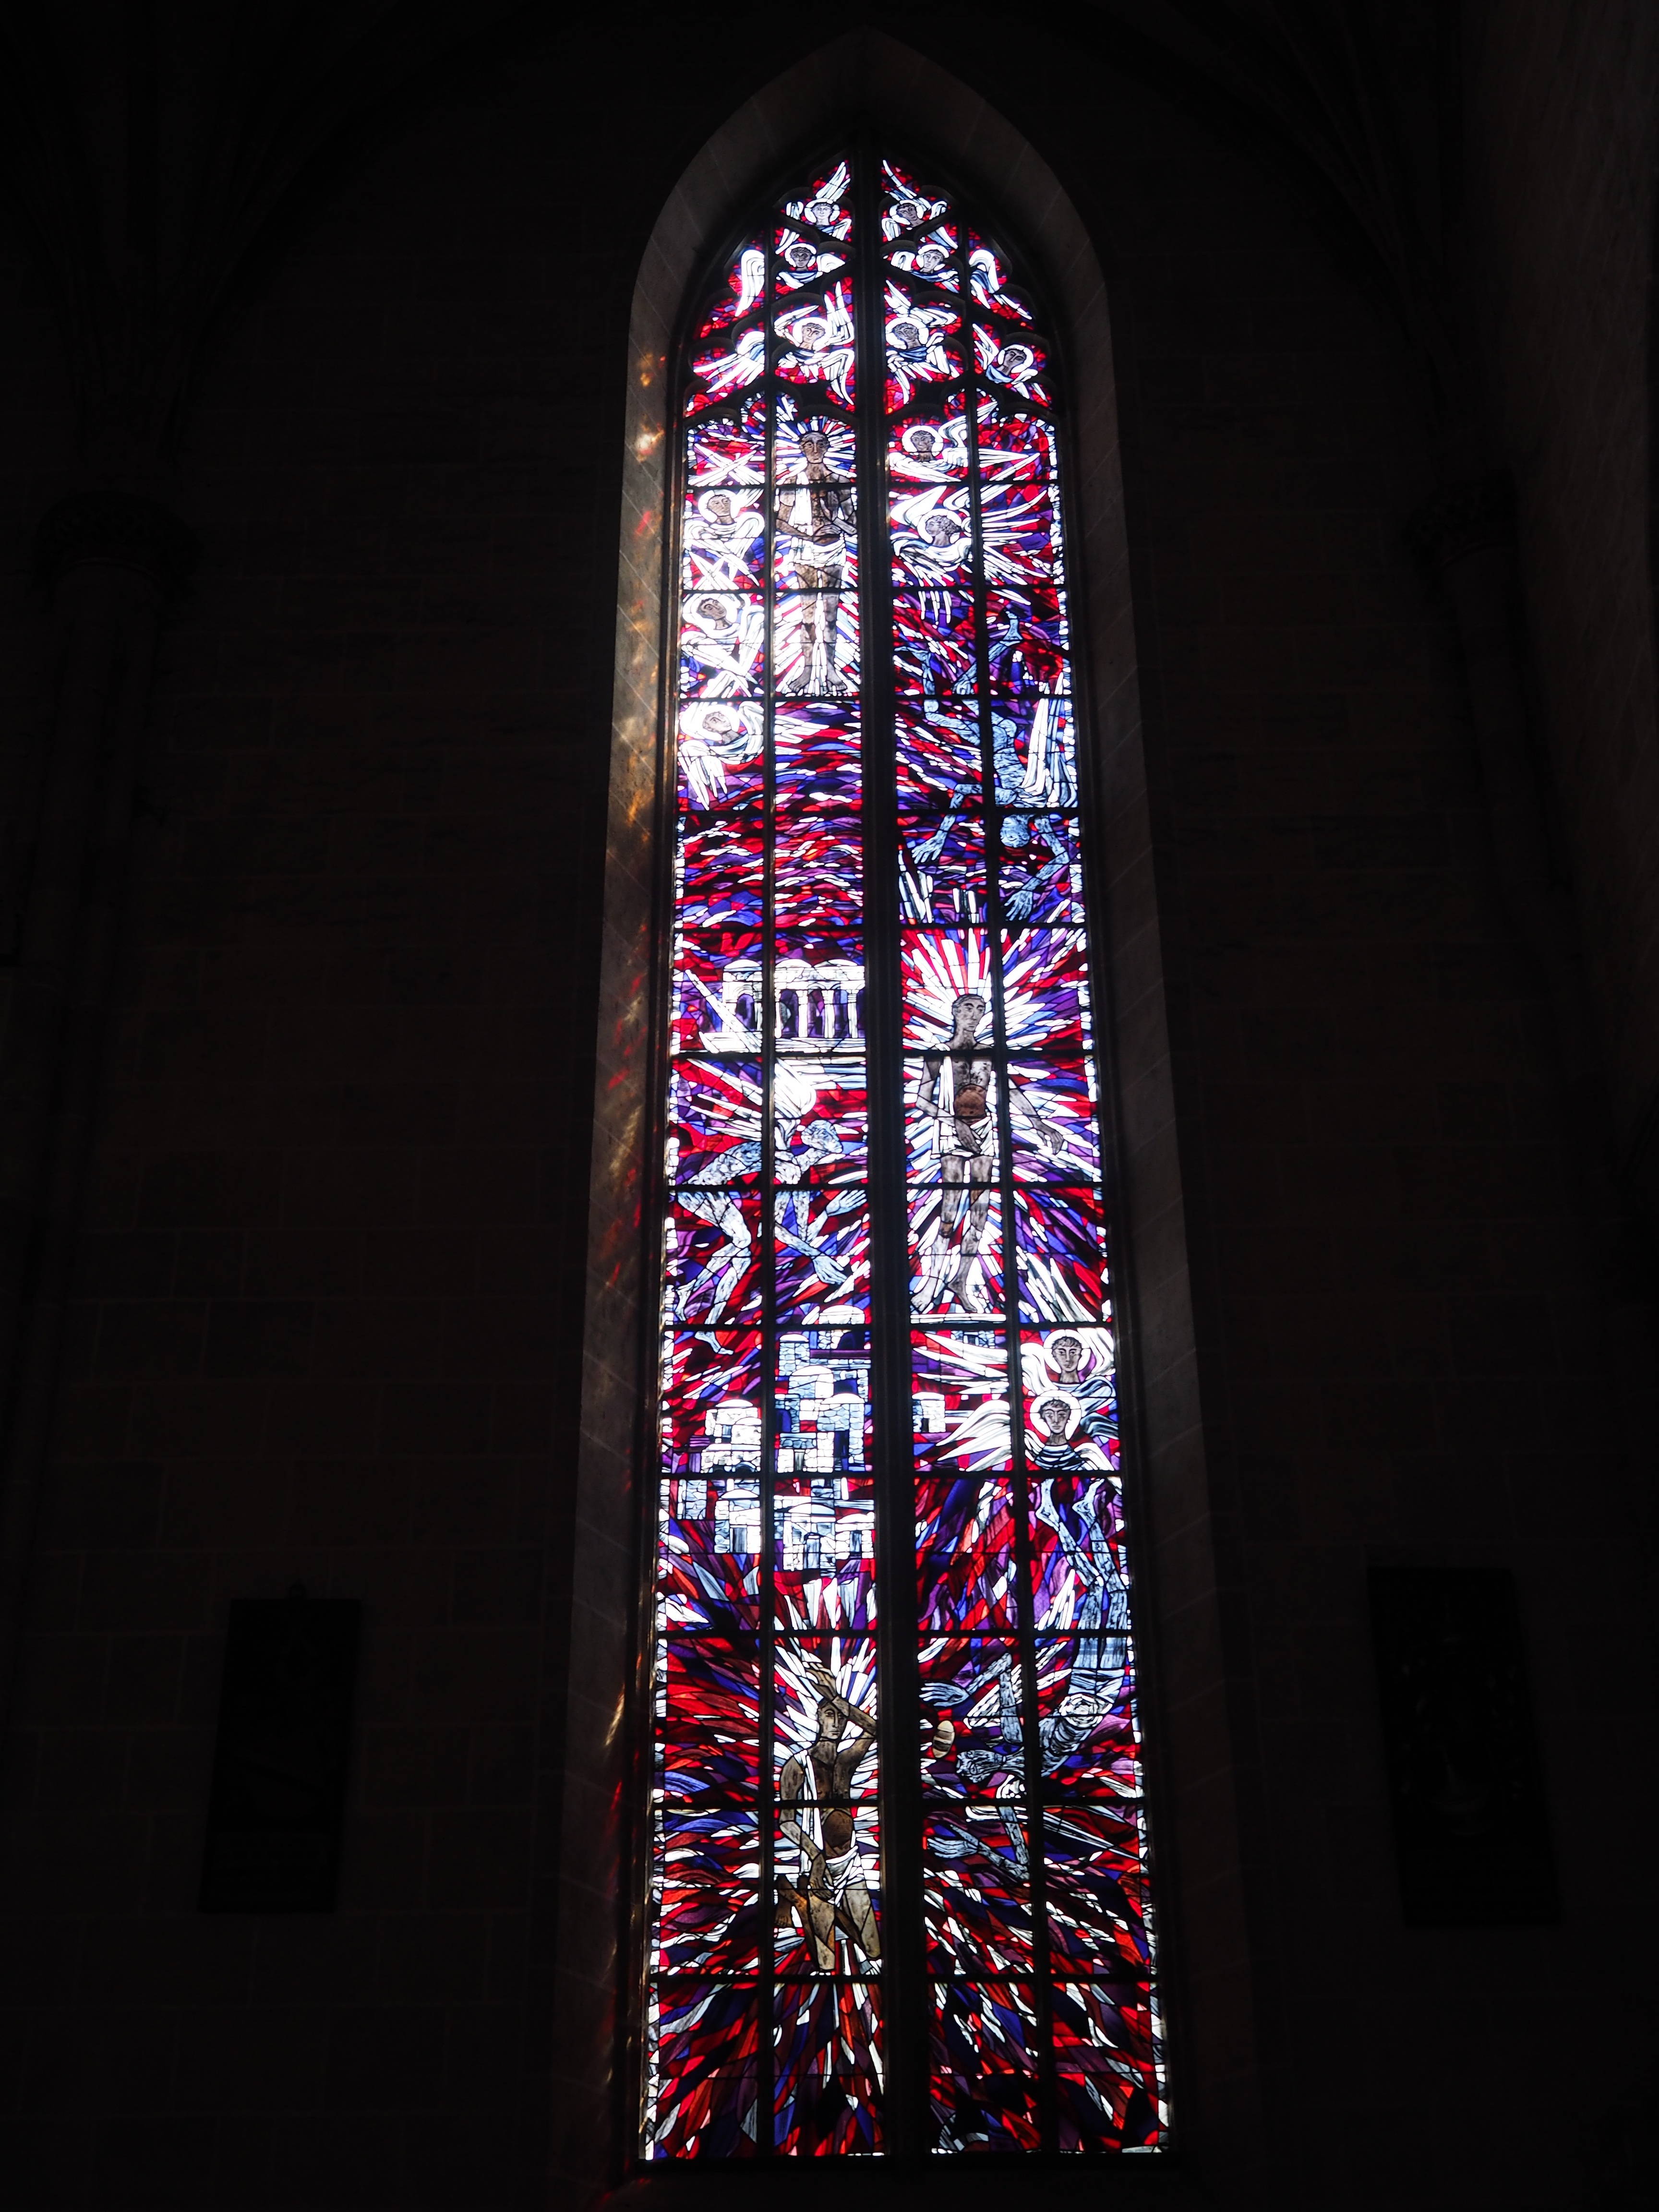
light, window, glass, color, church, lighting, material, stained glass, symmetry, light fixture, holy, stained glass window, church window, glass window, munster, ulm cathedral